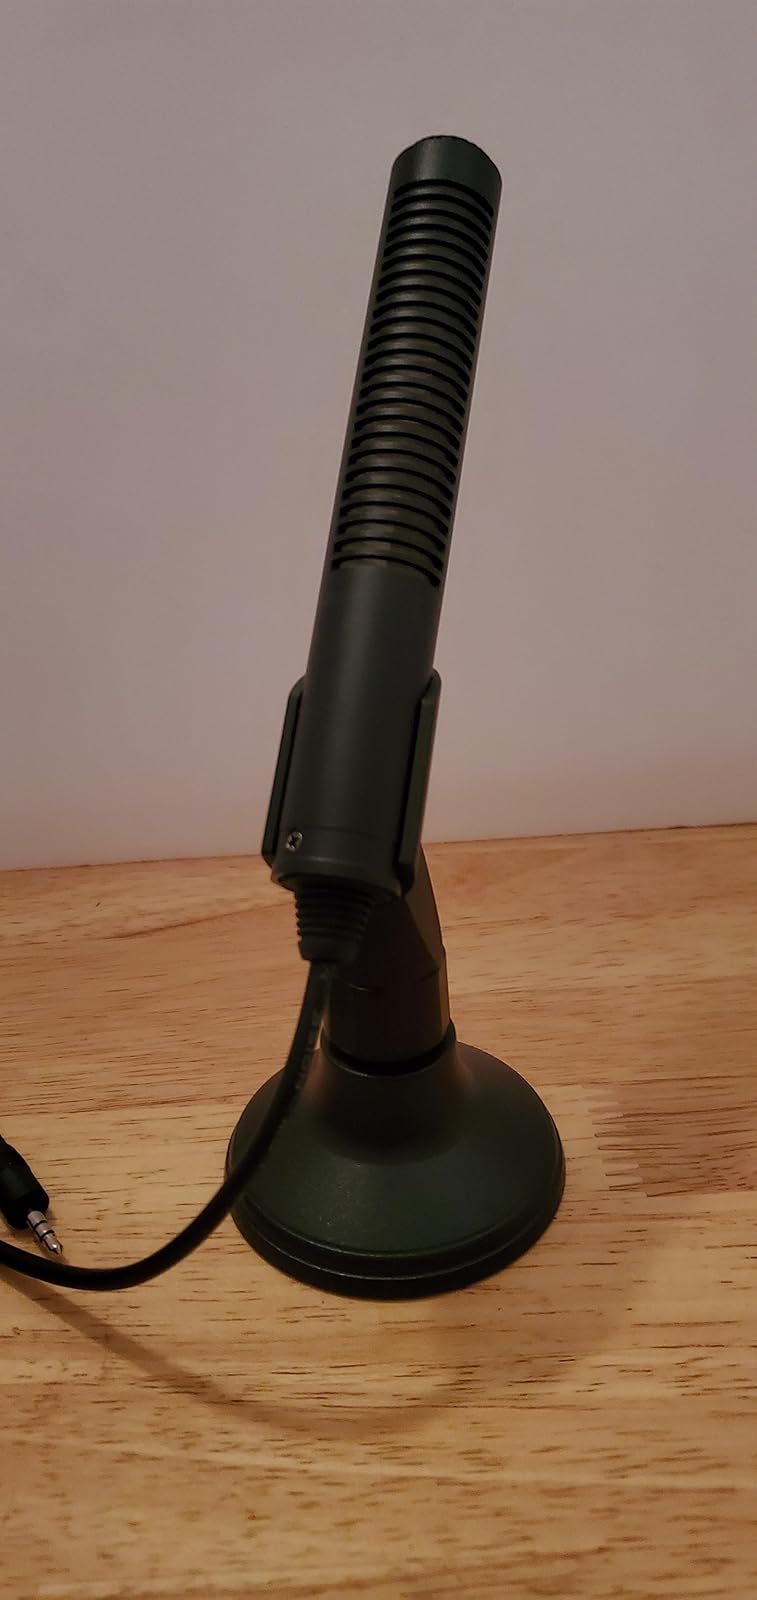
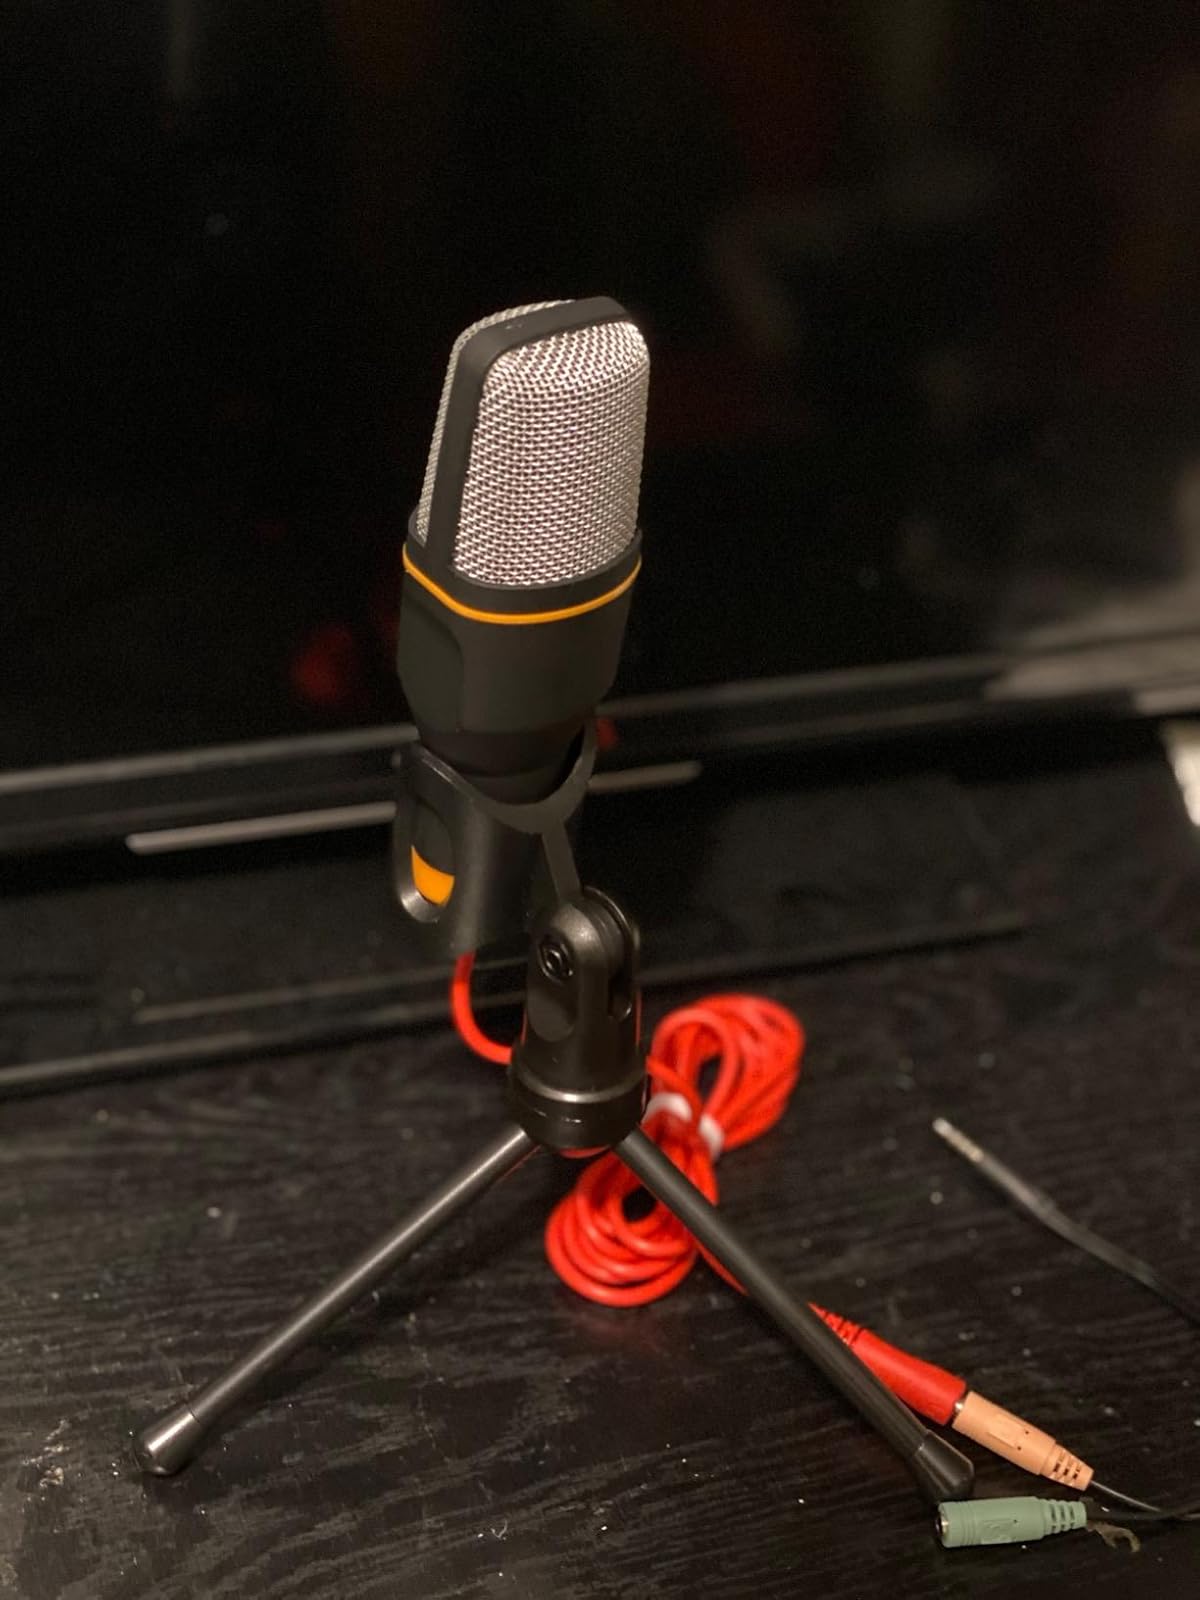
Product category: microphone
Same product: no